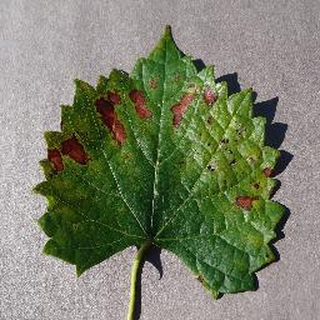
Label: grape_esca_black_measles